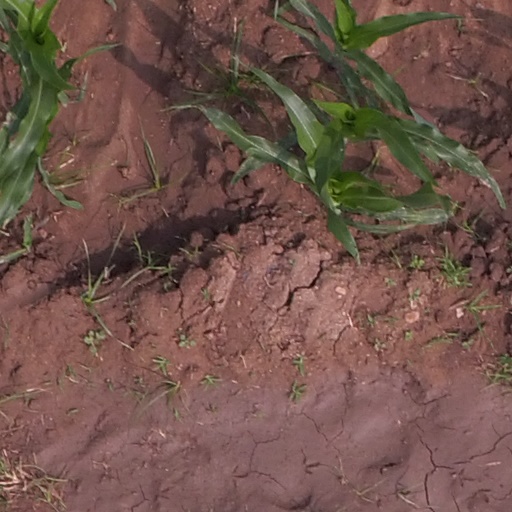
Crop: maize; corn